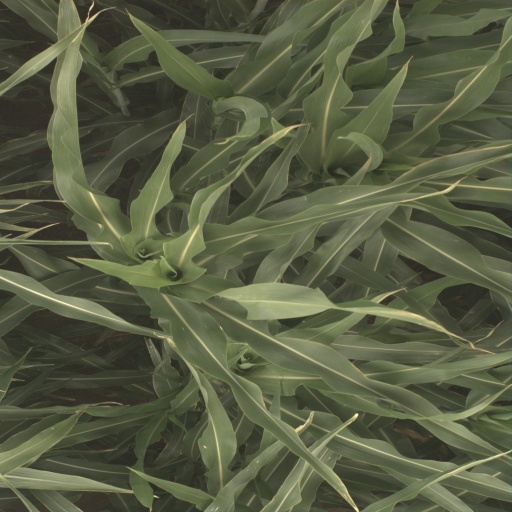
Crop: sorghum